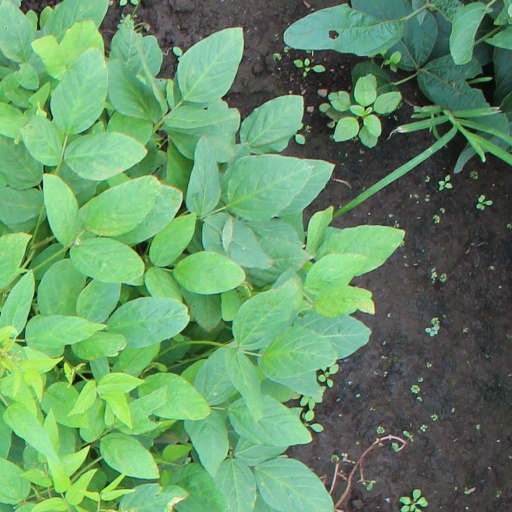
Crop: soybean